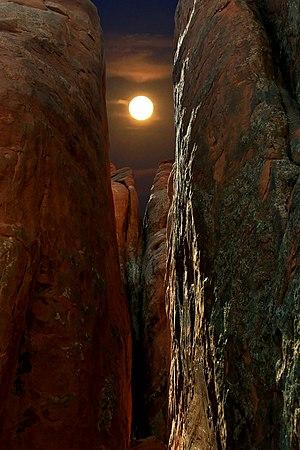
Le parc national des Arches est un parc national américain situé en Utah, dans l’ouest des États-Unis, non loin du parc national des Canyonlands. Il est connu pour sa grande concentration d’arches rocheuses naturelles, mais aussi par des falaises et buttes travaillées par l'érosion.